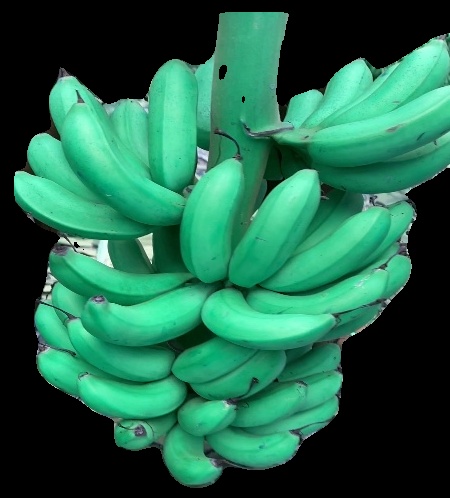
Variety: rasbale
Grade: grade1